Sports in Washington, D.C.

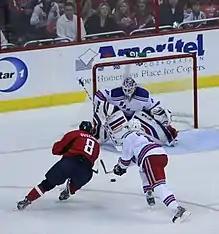
The Capitals playing against the New York Rangers in the 2009 Stanley Cup playoffs.

In 1981, the team's owner Jack Kent Cooke hired Joe Gibbs to be the new head coach. Gibbs led the Redskins to four Super Bowl appearances and three victories. The team won Super Bowl XVII in 1982, lost Super Bowl XVIII in 1983, won Super Bowl XXII in 1987, and won Super Bowl XXVI in 1991. Gibbs is considered to be among the greatest coaches in the history of professional football, and is the only coach to win Super Bowls with three different starting quarterbacks. The 1982 Super Bowl was won with Joe Theismann, the 1987 Super Bowl was won with Doug Williams—who became the first Black quarterback to start in and win a Super Bowl—and the 1991 Super Bowl was won with Mark Rypien as quarterback.